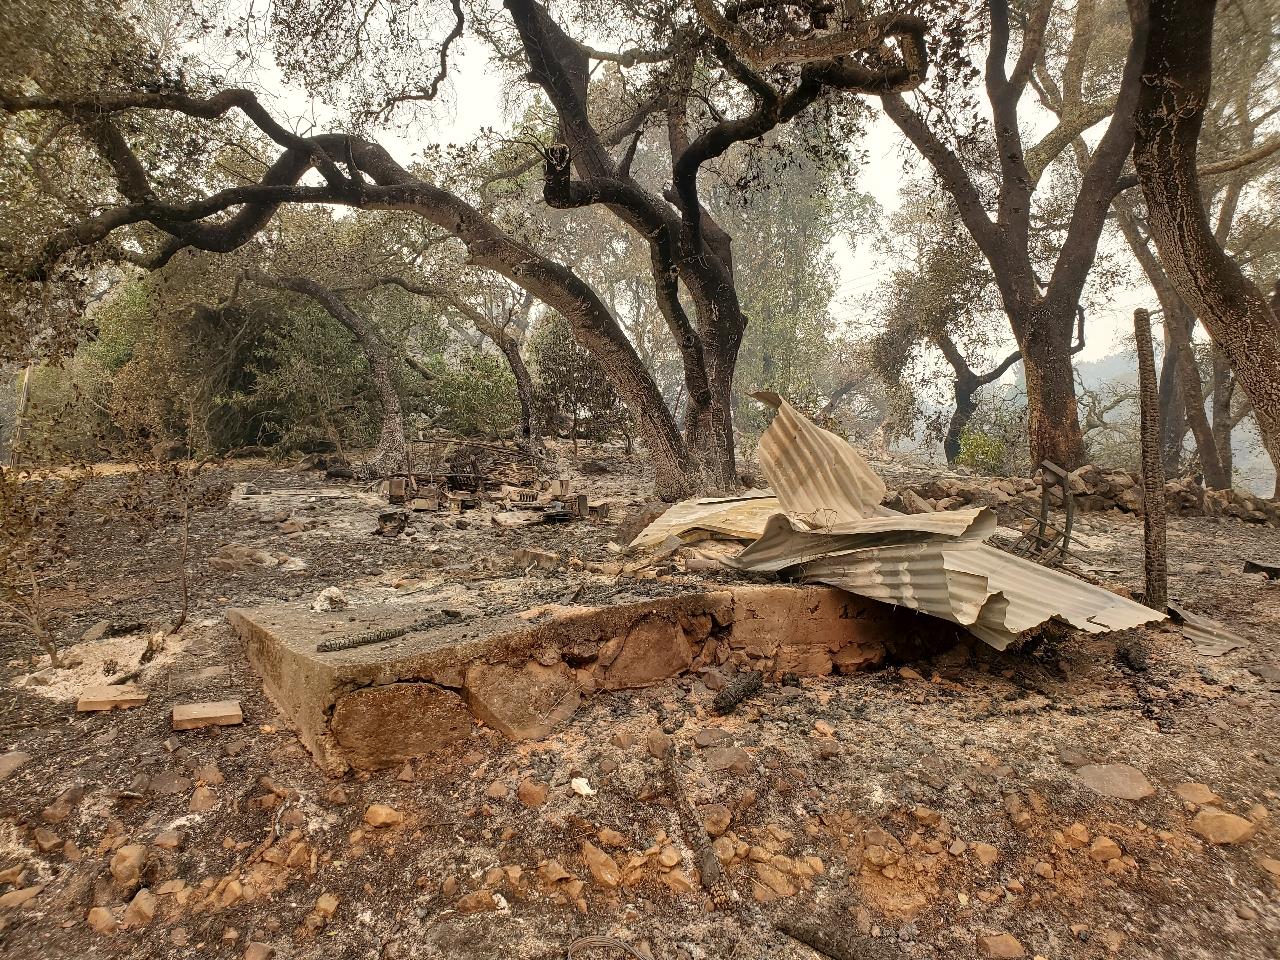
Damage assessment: destroyed